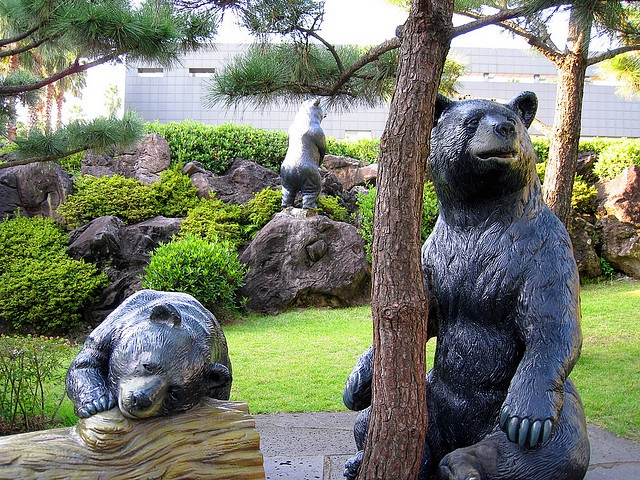
A statue of a bear sitting next to a tree.
THERE ARE STATUES OF BEARS IN THE PARK
Three metal statues of bears adorn a garden area.
A grouping of black bear statues arranged outdoors.
Bear statues sit together in the grass.